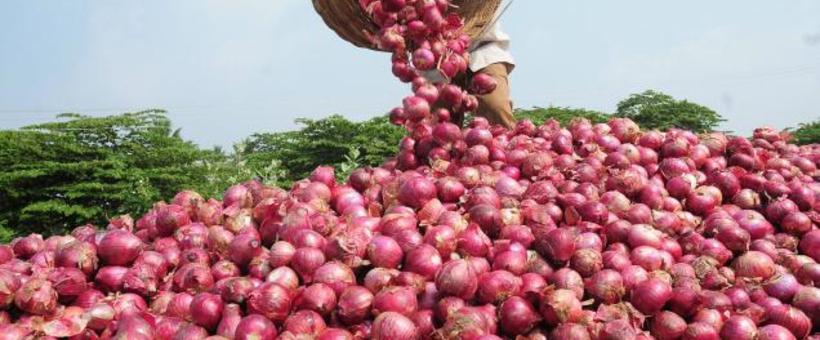
Mkulima anakusanya vitunguu vilivyokomaa kwa kutumia tenga kubwa, kutoka kwenye shamba kubwa na la kisasa, lenye teknolojia ya hali ya juu. Mazao haya yanajumuisha ubora na wingi  mkubwa, unaozalishwa kwa njia bora.